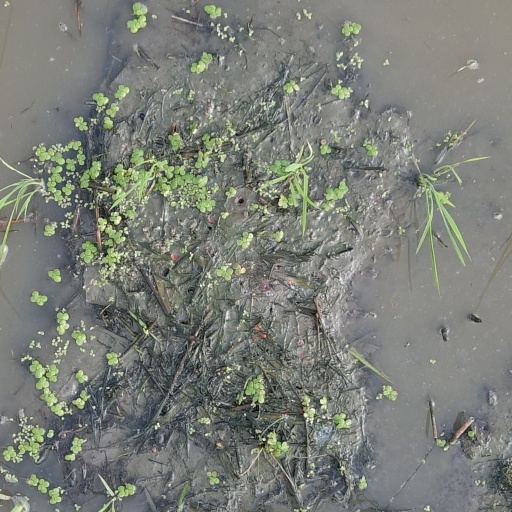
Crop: rice